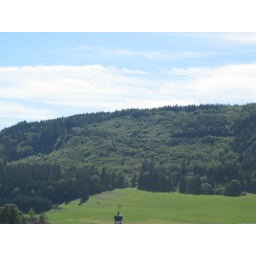
once upon a time in that forest you could visualize a swastika, brenches of trees were cut out for that.